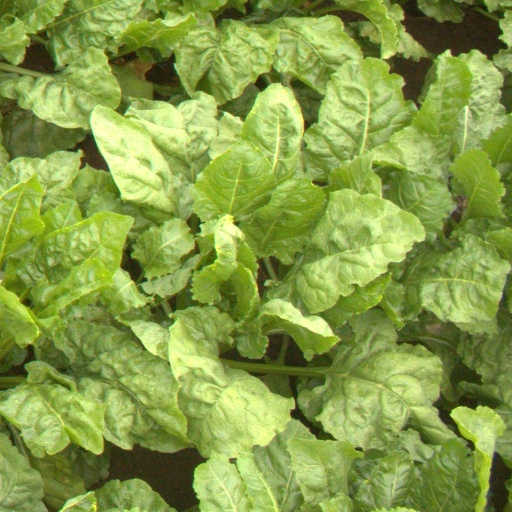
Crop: sugar beet